Molten-Salt Reactor Experiment

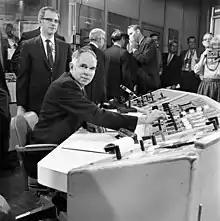
AEC Chairman Seaborg at the MSRE controls in 1968 for startup with U-233.

By this time, ample U had become available, so the MSRE program was extended to include substitution of U for the uranium in the fuel salt, and operation to observe the new nuclear characteristics. Using the on-site processing equipment the flush salt and fuel salt were fluorinated to recover the uranium in them as UF. UF-LiF eutectic was then added to the carrier salt, and in October 1968, the MSRE became the world's first reactor to operate on U.